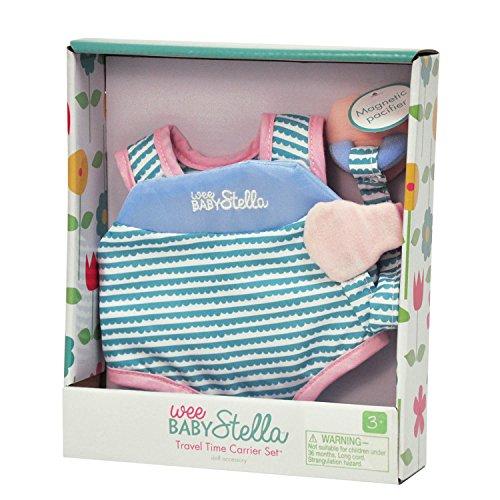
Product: Manhattan Toy Wee Baby Stella Travel Time Carrier Baby Doll Accessories Set for 12" Dolls
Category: Toys & Games | Dolls & Accessories | Playsets
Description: Accessory sized for 12" Wee Baby Stella baby dolls; doll sold separately.
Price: $13.98
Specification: ProductDimensions:2x7.2x8.5inches|ItemWeight:5.6ounces|ShippingWeight:7.2ounces(Viewshippingratesandpolicies)|DomesticShipping:ItemcanbeshippedwithinU.S.|InternationalShipping:ThisitemcanbeshippedtoselectcountriesoutsideoftheU.S.LearnMore|ASIN:B01IQ8739S|Itemmodelnumber:NA|Manufacturerrecommendedage:12months-6years